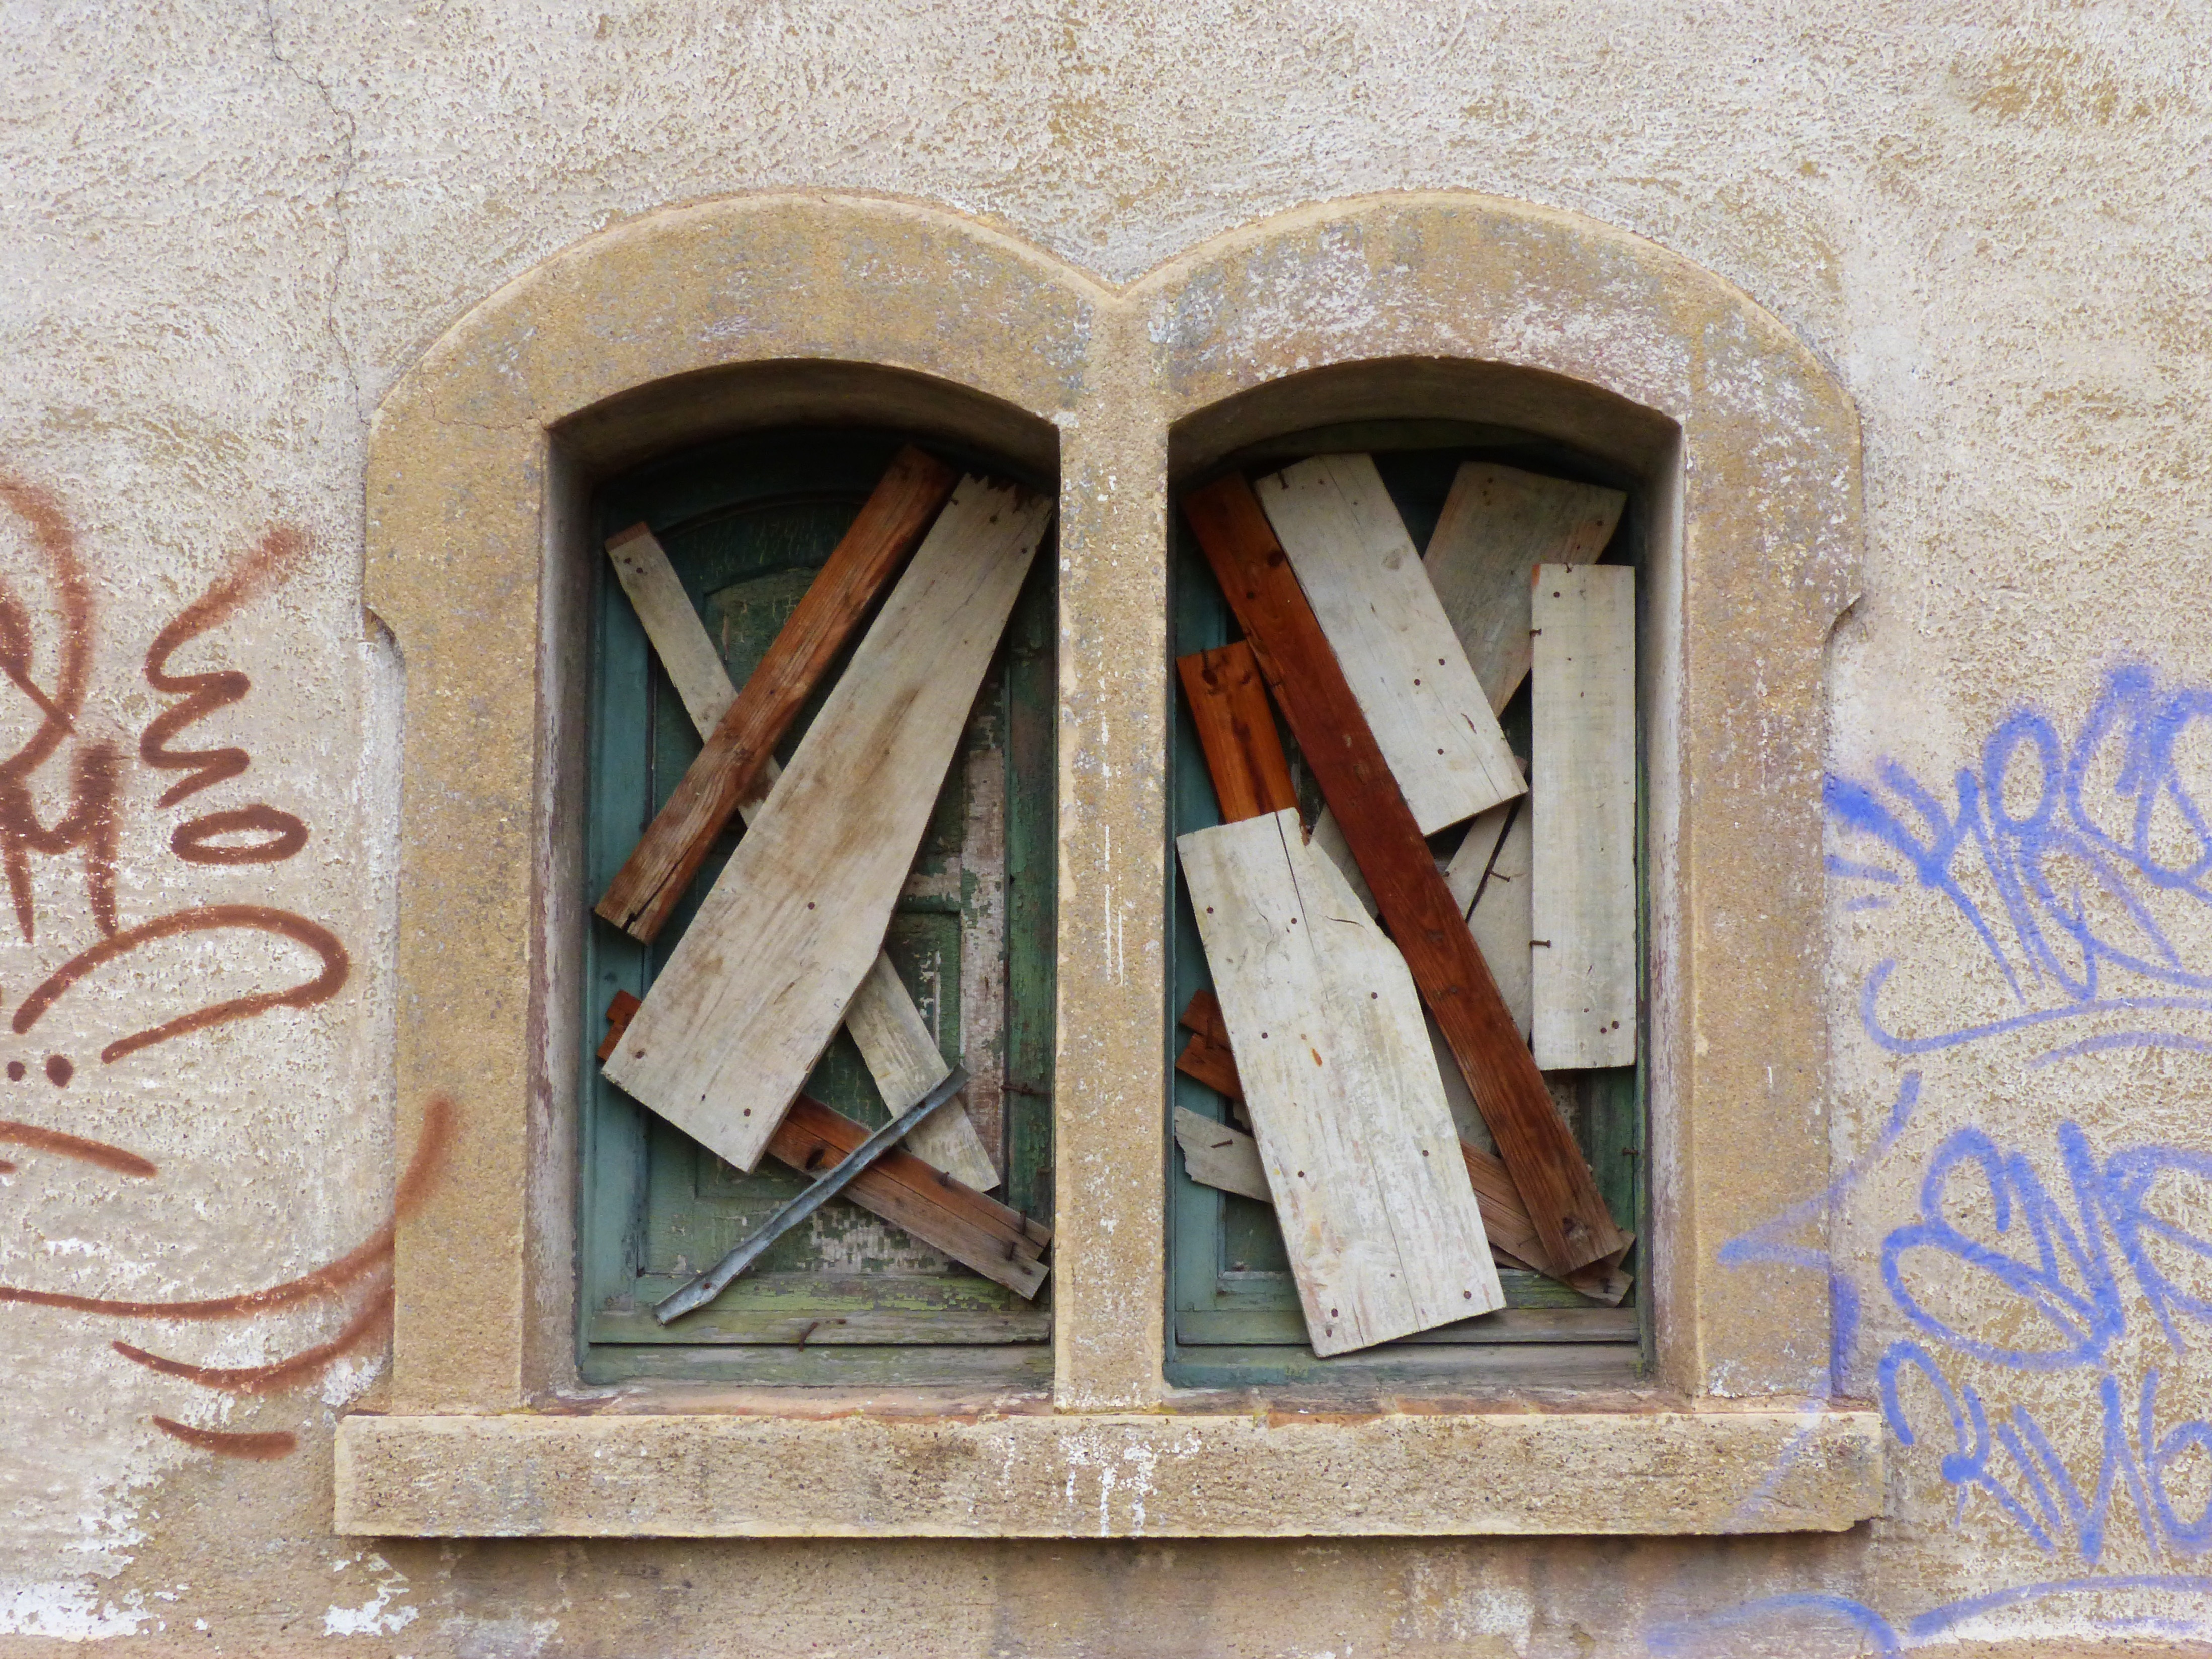
wood, window, number, old, wall, abandoned, graffiti, peeling paint, art, picture frame, boarded up